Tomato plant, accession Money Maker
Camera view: bottom (45 deg); turntable rotation: 60 degrees
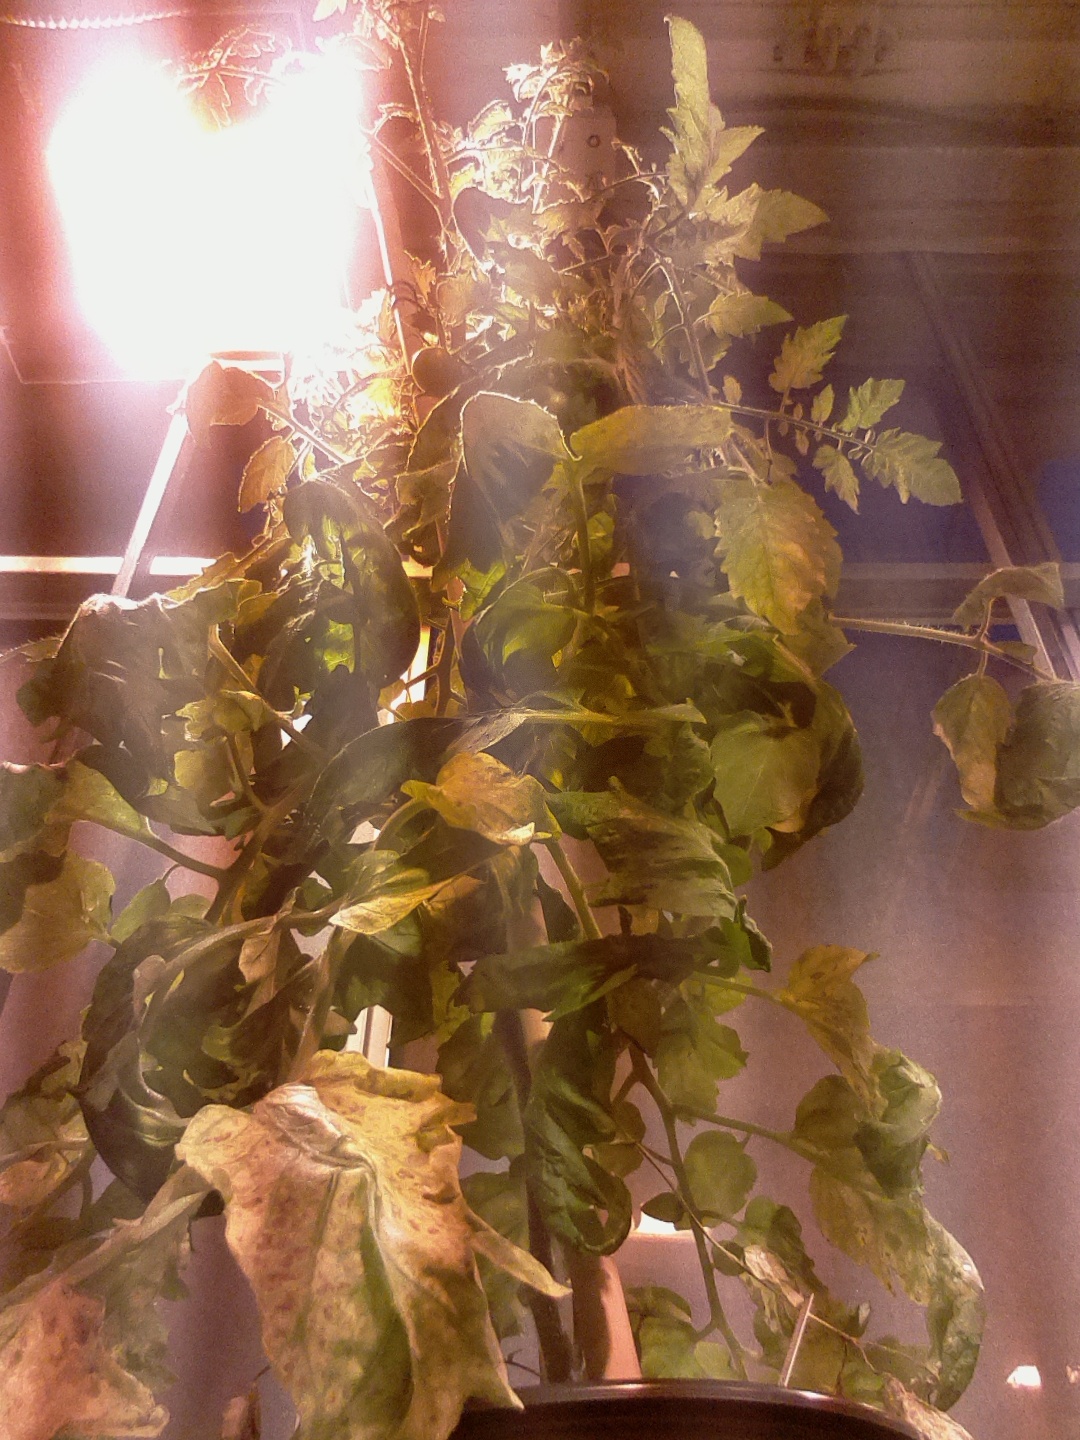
BBCH growth stage 73: 30%-40% of final fruit size